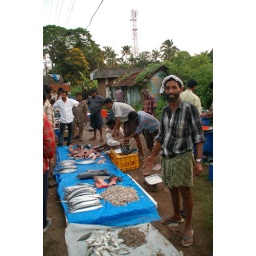
A fish market near our ancestral home. The fish literally came of boats, not very pretty but very fresh.